The Notorious Byrd Brothers

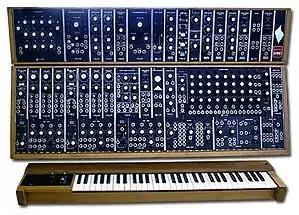
A Moog modular synthesizer similar to the one used during the recording of "The Notorious Byrd Brothers".

The band also began experimenting with the Moog modular synthesizer on a number of tracks, making "The Notorious Byrd Brothers" one of the first rock albums to feature the instrument. McGuinn had first discovered the Moog during the Monterey Pop Festival, where the instrument's inventor, Robert Moog, had set up a booth to demonstrate his new creation to the musicians who were performing at the festival. Being something of an electronics buff, McGuinn was eager to experiment with the synthesizer in the recording studio, although reportedly, Hillman failed to share his enthusiasm for the instrument. Although McGuinn and Usher played the Moog parts on the song "Space Odyssey" themselves, they ceded the instrument's other appearances on the album to electronic music pioneer and session musician Paul Beaver.